Czech Republic

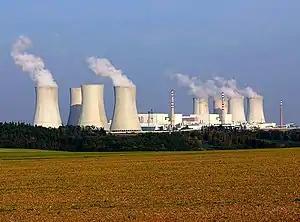
Dukovany Nuclear Power Station

The Czech Republic is a unitary state, with a civil law system based on the continental type, rooted in Germanic legal culture. The basis of the legal system is the Constitution of the Czech Republic adopted in 1993. The Penal Code is effective from 2010. A new Civil code became effective in 2014. The court system includes district, county, and supreme courts and is divided into civil, criminal, and administrative branches. The Czech judiciary has a triumvirate of supreme courts. The Constitutional Court consists of 15 constitutional judges and oversees violations of the Constitution by either the legislature or by the government. The Supreme Court is formed of 67 judges and is the court of highest appeal for most legal cases heard in the Czech Republic. The Supreme Administrative Court decides on issues of procedural and administrative propriety. It also has jurisdiction over certain political matters, such as the formation and closure of political parties, jurisdictional boundaries between government entities, and the eligibility of persons to stand for public office. The Supreme Court and the Supreme Administrative Court are both based in Brno, as is the Supreme Public Prosecutor's Office.